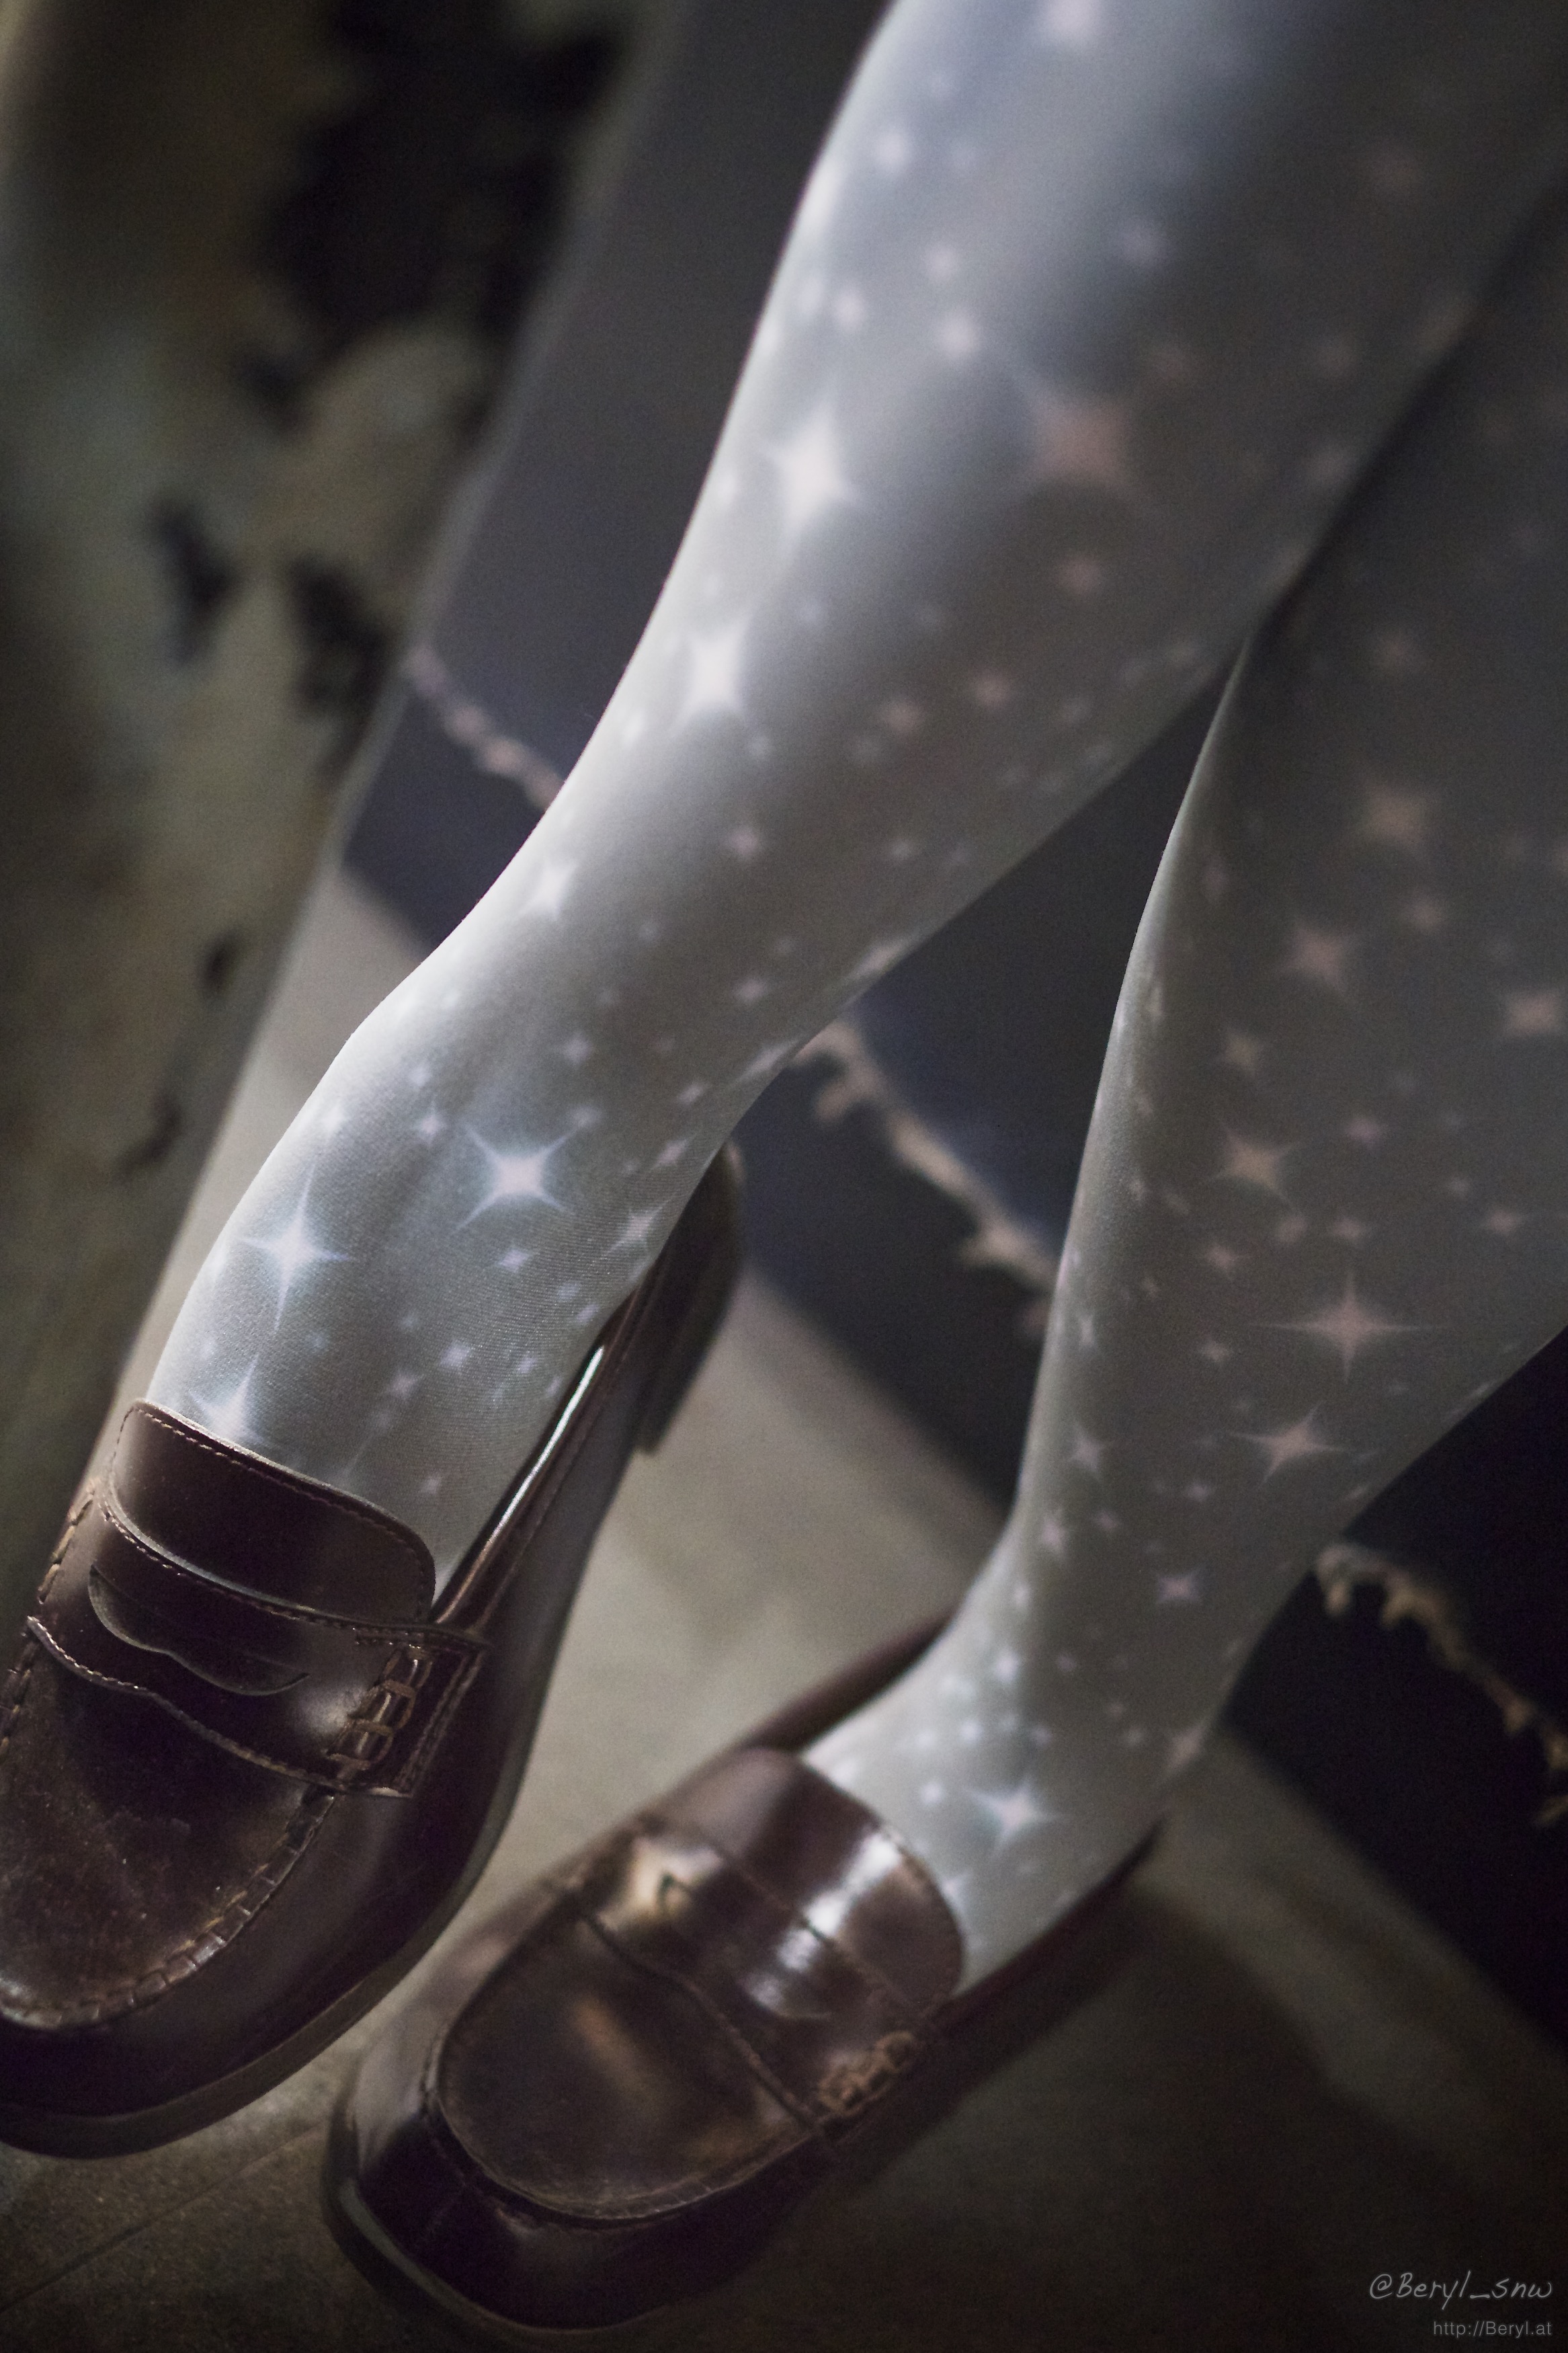
shoe, winter, girl, white, cute, dark, fujifilm, leg, pattern, closeup, close up, shoes, hands, 35mm, legs, footwear, school, socks, tights, pantyhose, schoolgirl, sock, xf35mmf14r, xpro1, high heeled footwear